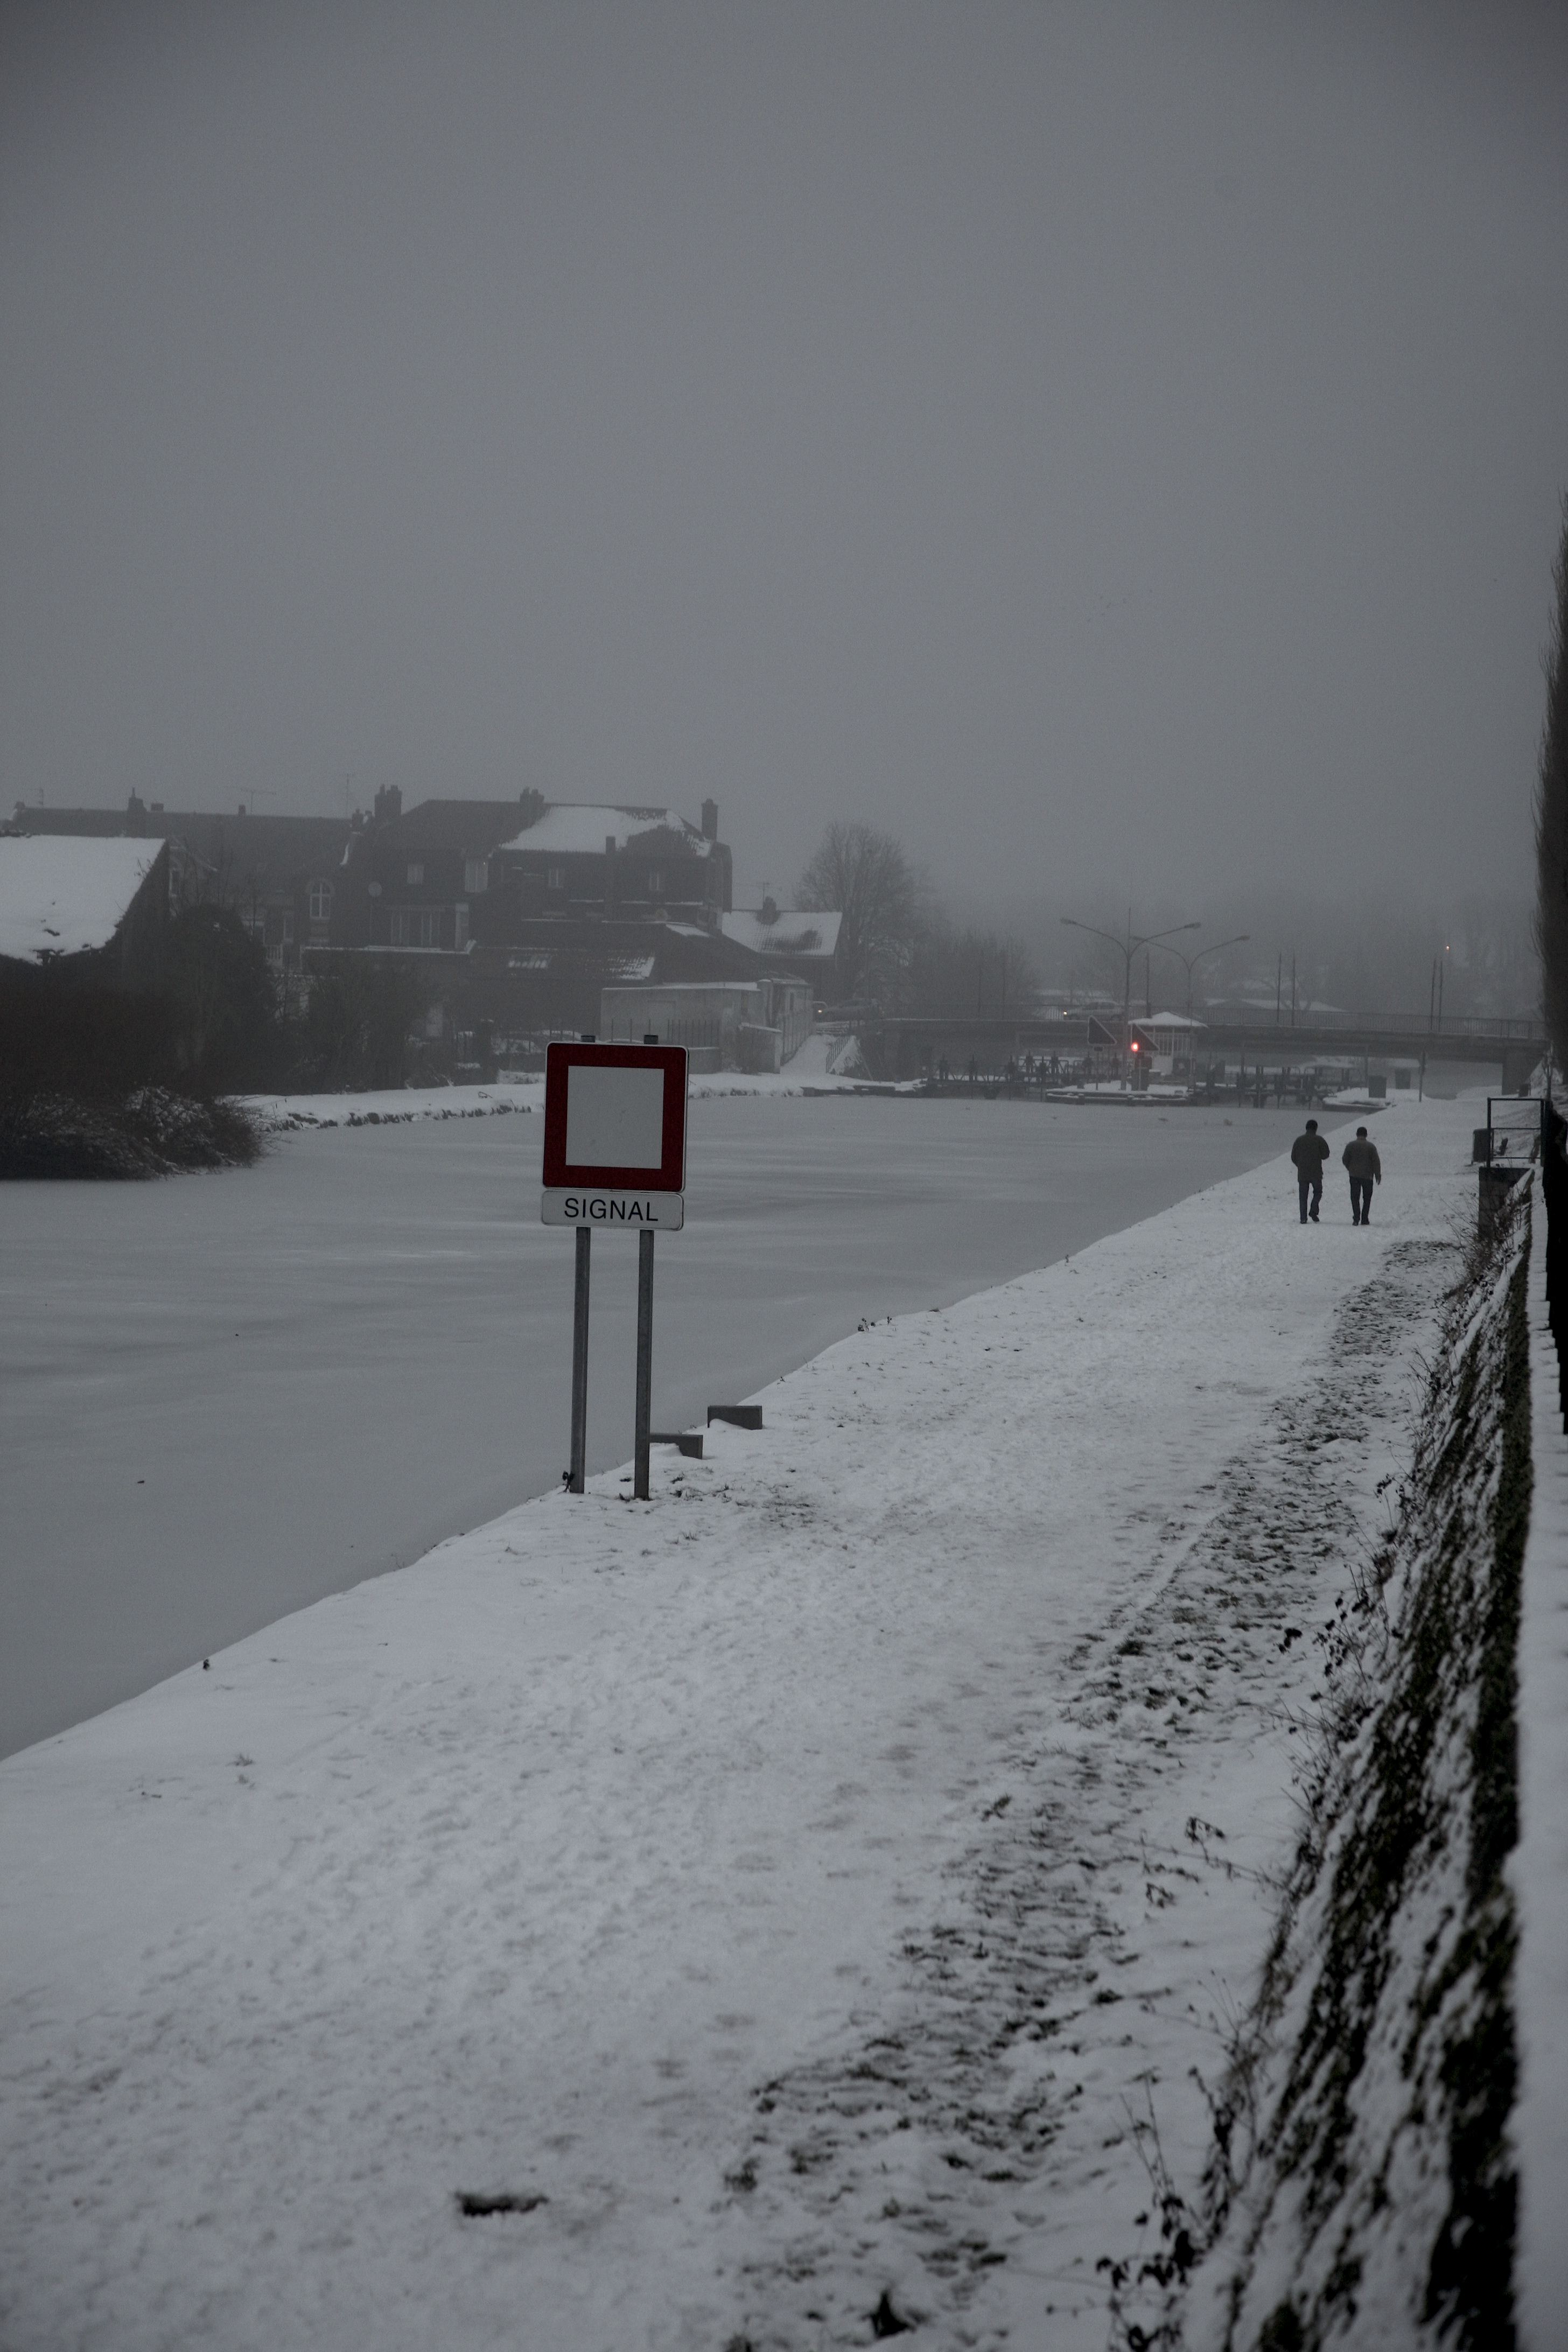
snow, winter, mist, morning, ice, weather, season, blizzard, freezing, atmospheric phenomenon, winter storm